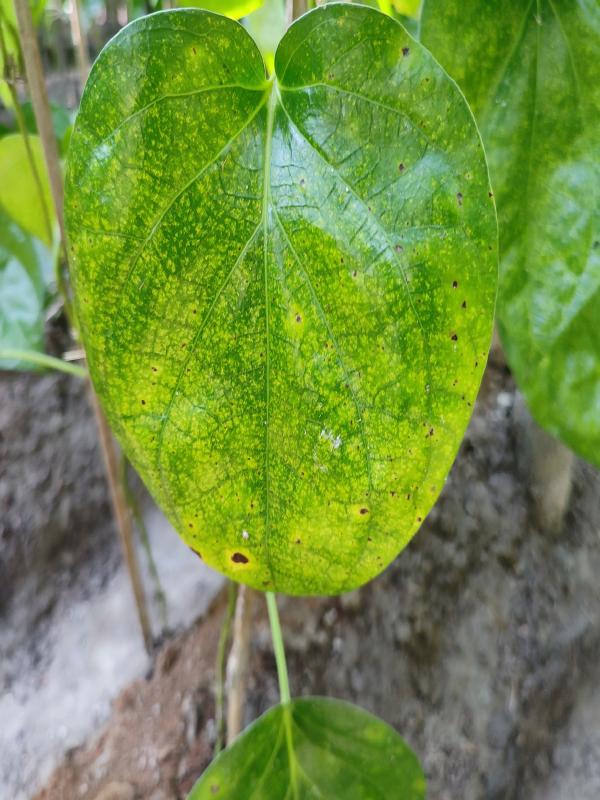
Label: Bacterial_Leaf_Disease